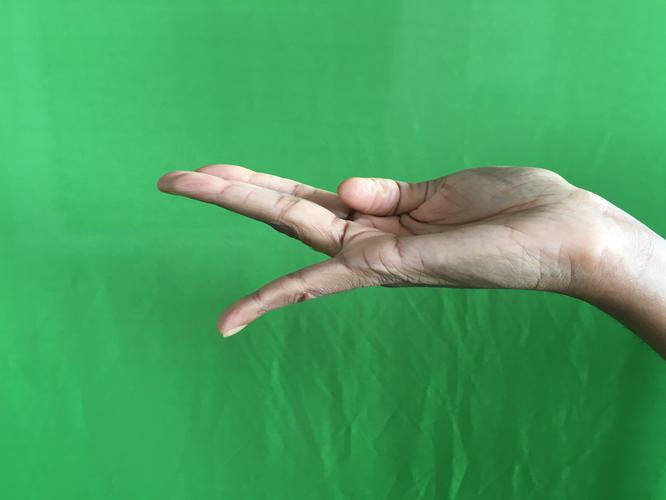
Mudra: Chaturam
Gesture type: single_hand